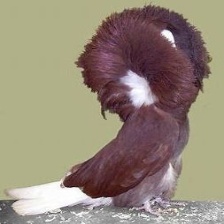
Species: JACOBIN PIGEON
Scientific name: COLUMBA LIVIA